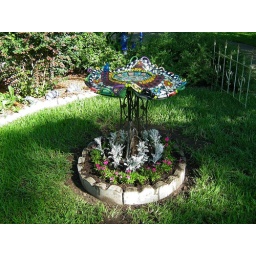
Upside down floppy hat bird bath in place